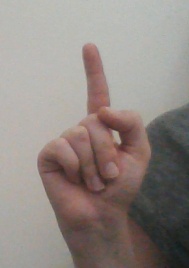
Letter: bb